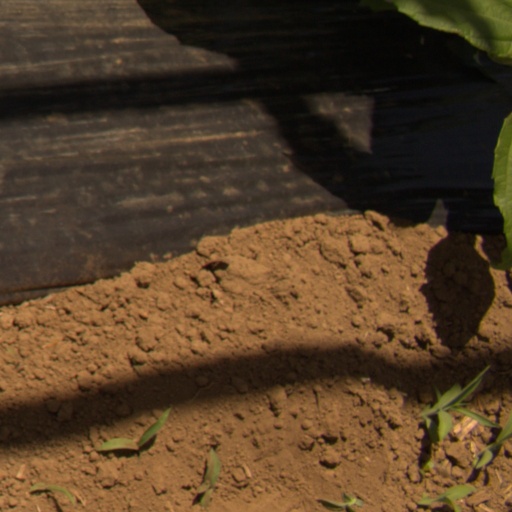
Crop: Jerusalem artichoke